Björklinge runestones

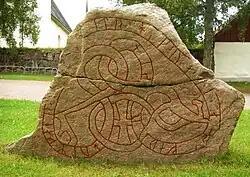
Runestone U 1050.

Runic inscription U 1050 is the Rundata listing for an inscription on a granite stone that is 1 meter in height. The inscription consists of runic text carved on an intertwined serpent. The inscription is classified as being carved in runestone style Pr 4, which is also known as Urnes style. Although unsigned, the inscription is considered to have been carved by the same runemaster that made inscriptions U 1048 at this same church and U 1060 in Tibble.